Yigo, Guam

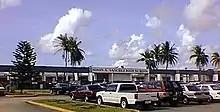
Simon Sanchez High School

Yigo, served by the Guam Department of Education, has several kindergarten through 5th grade elementary schools: